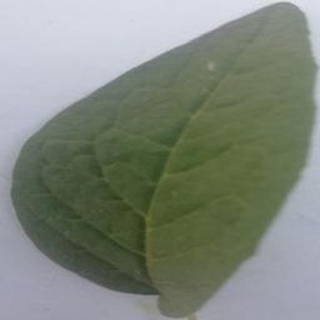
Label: healthy_potato